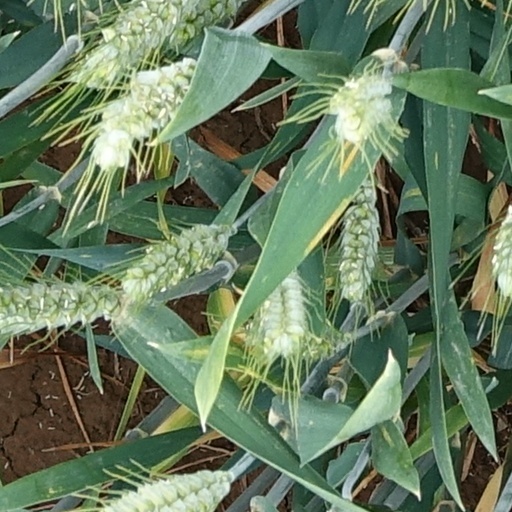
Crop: wheat